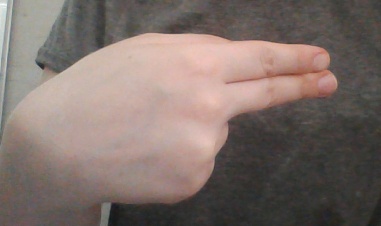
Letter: ain